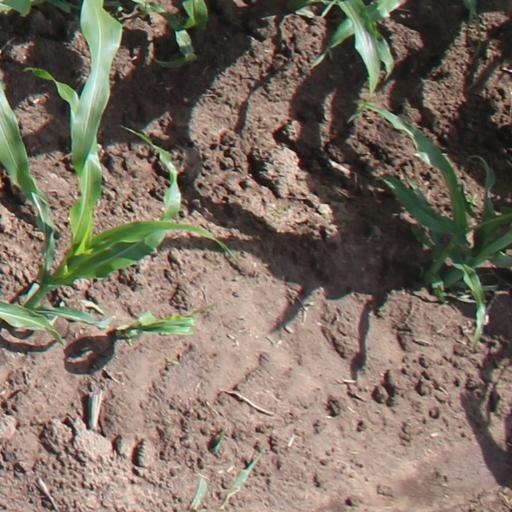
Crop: maize; corn